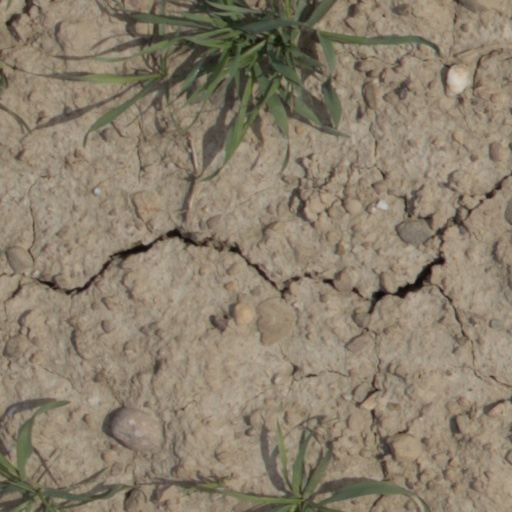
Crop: wheat